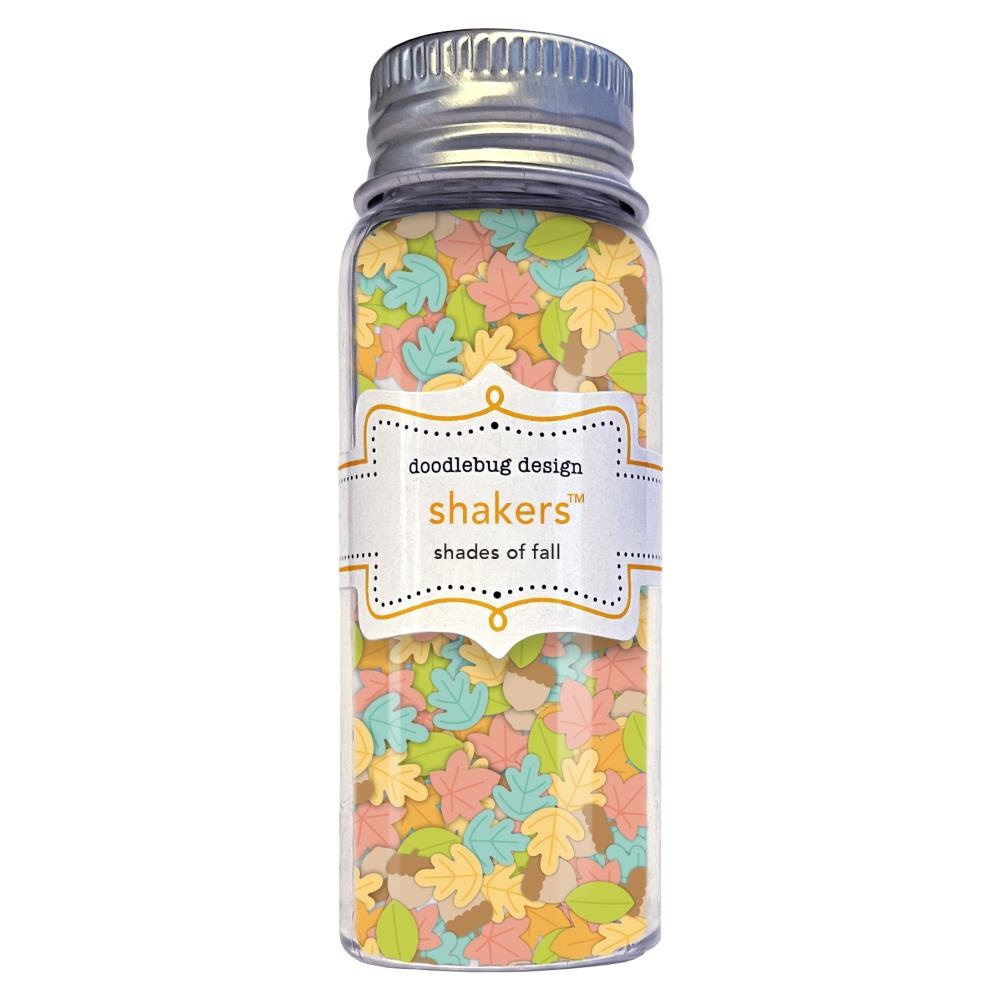
Farmhouse Shades Of Fall Shakers
Brand: Doodlebug Design
Its time to shake things up a bit with our fun shakers! Choose from a rainbow of monochromatic colors or add some dimension with shape shakers! They are the perfect crafter's companion when making shaker cards or any other shaker crafts! Available in a variety of styles, each sold separately.
Category: Arts & Entertainment > Hobbies & Creative Arts > Arts & Crafts > Art & Crafting Materials